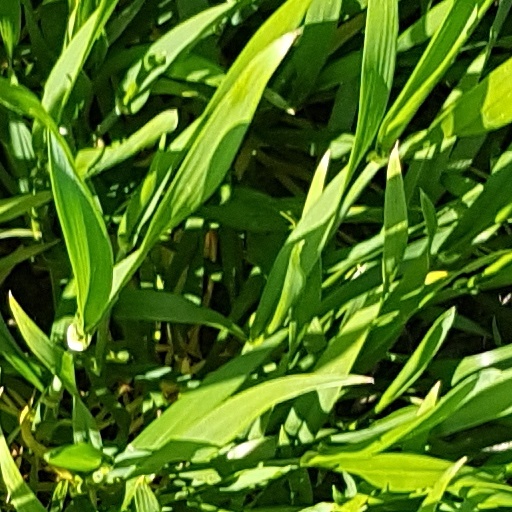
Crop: wheat